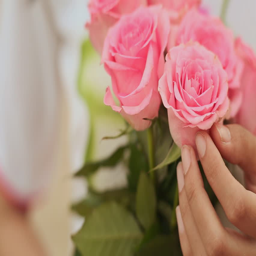
girl holding a bouquet of pink roses